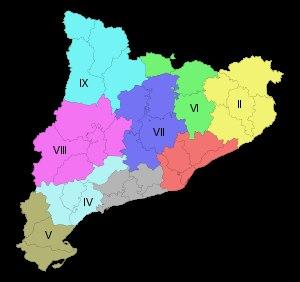
Une viguerie est le territoire régi par un viguier, une autorité déléguée du comte, du vicomte ou du roi, avec une juridiction subsidiaire dans des territoires de l'Église ou dans les baronnies. C'était une institution de la Principauté de Catalogne créée au XIIᵉ siècle, remplacées par les corregiments lors des Décrets de Nueva Planta de 1716. En Catalogne du Nord, les vigueries ont existé jusqu'en 1790, ils ont disparu avec la Révolution Française.